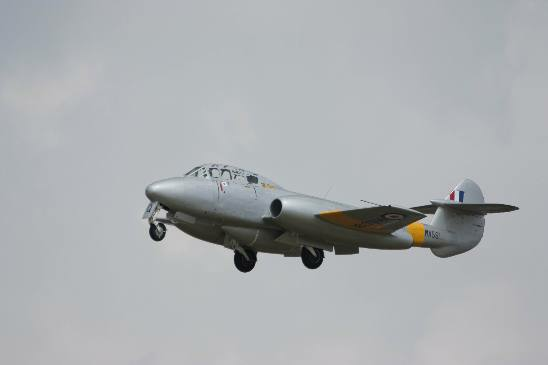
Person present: No